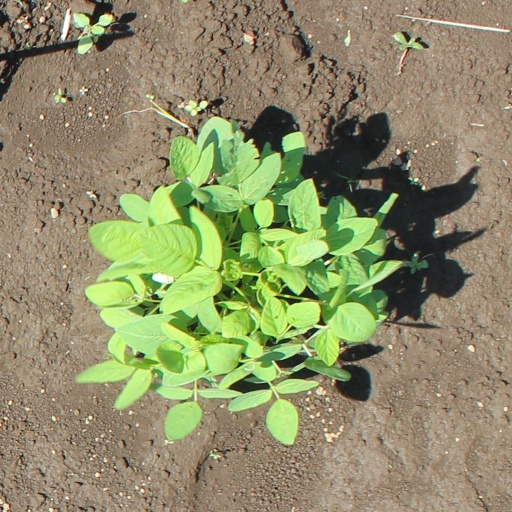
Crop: soybean